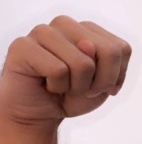
ASL sign: N